Moshe Smilansky

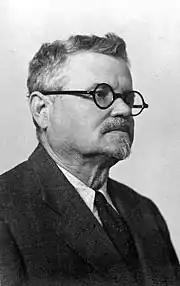
Moshe Smilansky

Moshe Smilansky MBE (February 24, 1874 – October 6, 1953) was a pioneer of the First Aliyah, a Zionist leader who advocated peaceful coexistence with the Arabs in Mandatory Palestine, a farmer, and a prolific author of fiction and non-fiction literary works.